Osip Brik

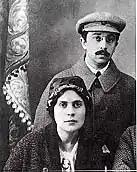
Osip and Lilya Brik

He had a strongly anti-author stance, once going so far as to say that if Pushkin had not written "Eugene Onegin", somebody else would have; he wrote that "there are no poets or literary figures, there is poetry and literature." He was also interested in photography and film: "In 1918, Brik was a member of IZO Narkompros (Visual Arts Section of the People's Committee for Education). ... Brik was especially close to Alexander Rodchenko and did much to make his photographic work known." He was also active in films and wrote several screenplays, including one for "Potomok Cingis-khana" ("The Descendant of Genghis Khan") (with Ivan Novokshonov), directed by Vsevolod Pudovkin (1928).